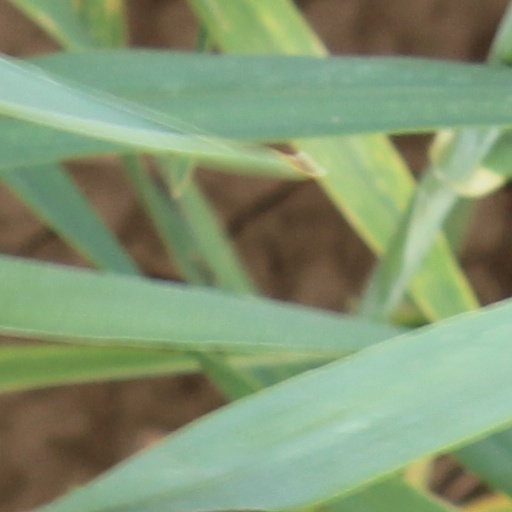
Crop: wheat